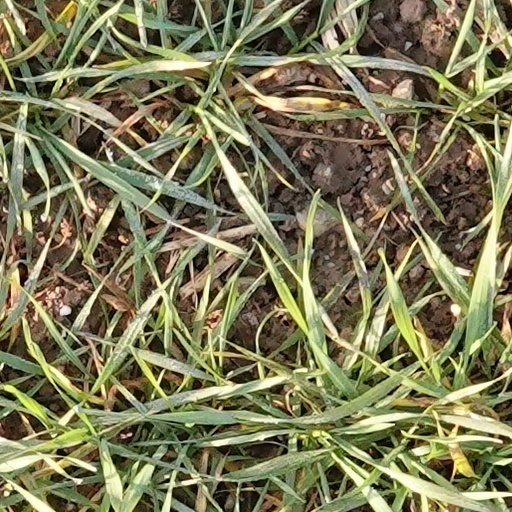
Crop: wheat